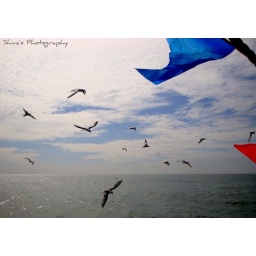
Sea gulls for the fish caught in the net. Off Pondichery coast